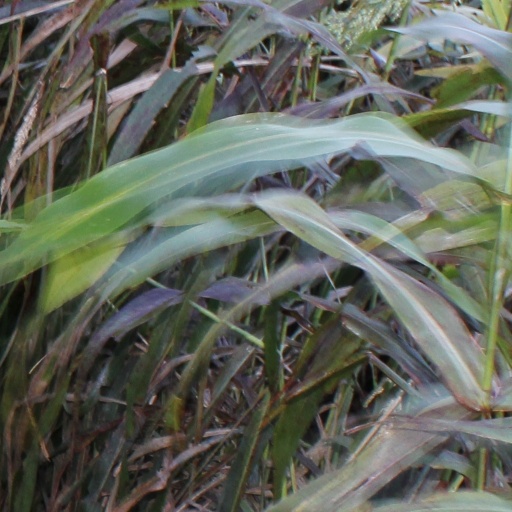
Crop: sorghum